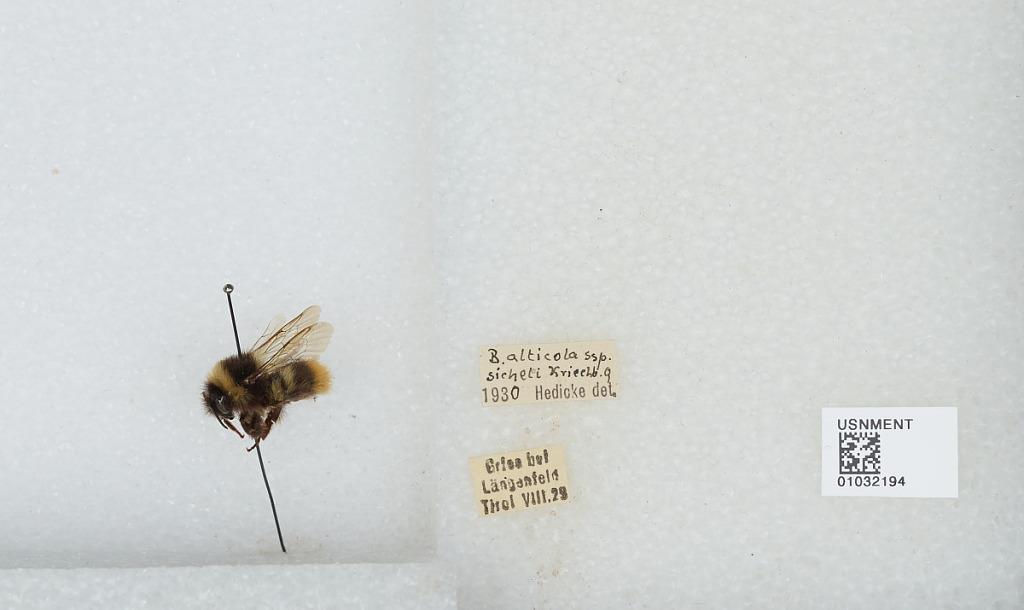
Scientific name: Bombus (Melanobombus) sichelii Radoszkowski
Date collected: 1929-8-
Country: Austria
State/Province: Tyrol
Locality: Gries near Langenfeld
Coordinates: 47.0723, 11.0175
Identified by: Hedicke